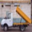
Label: truck